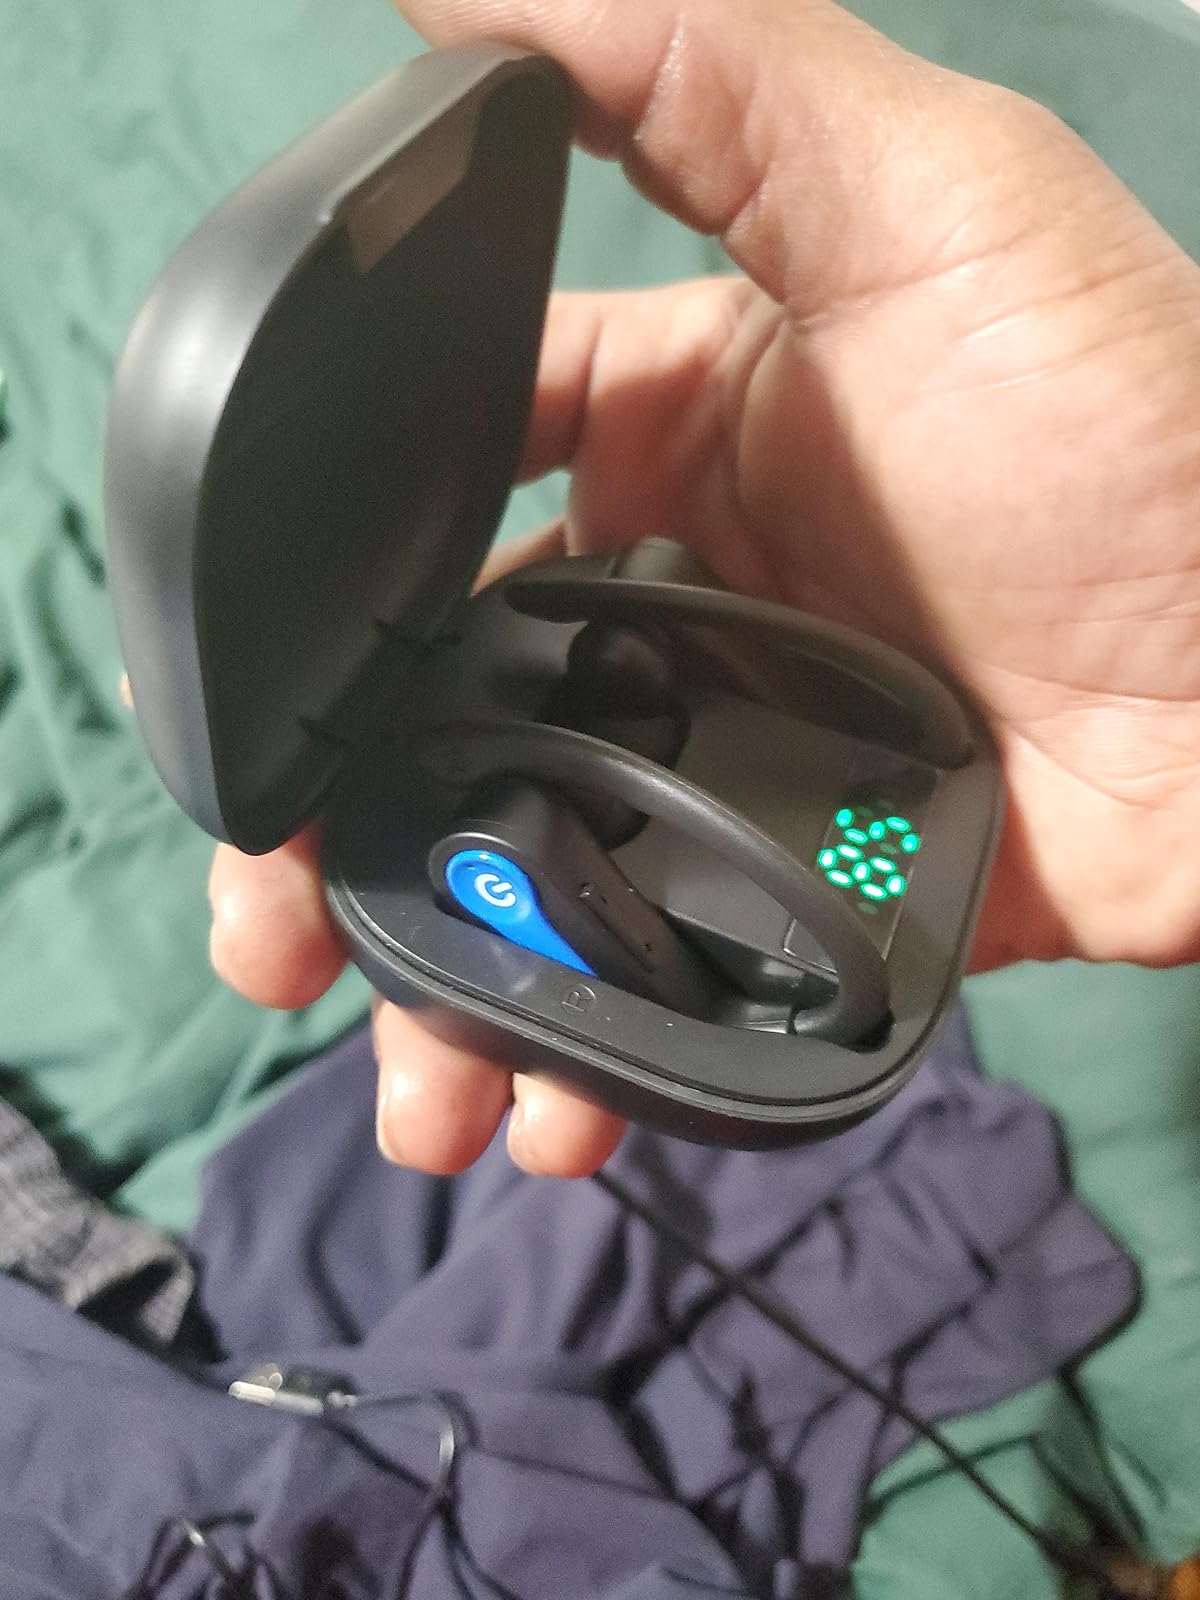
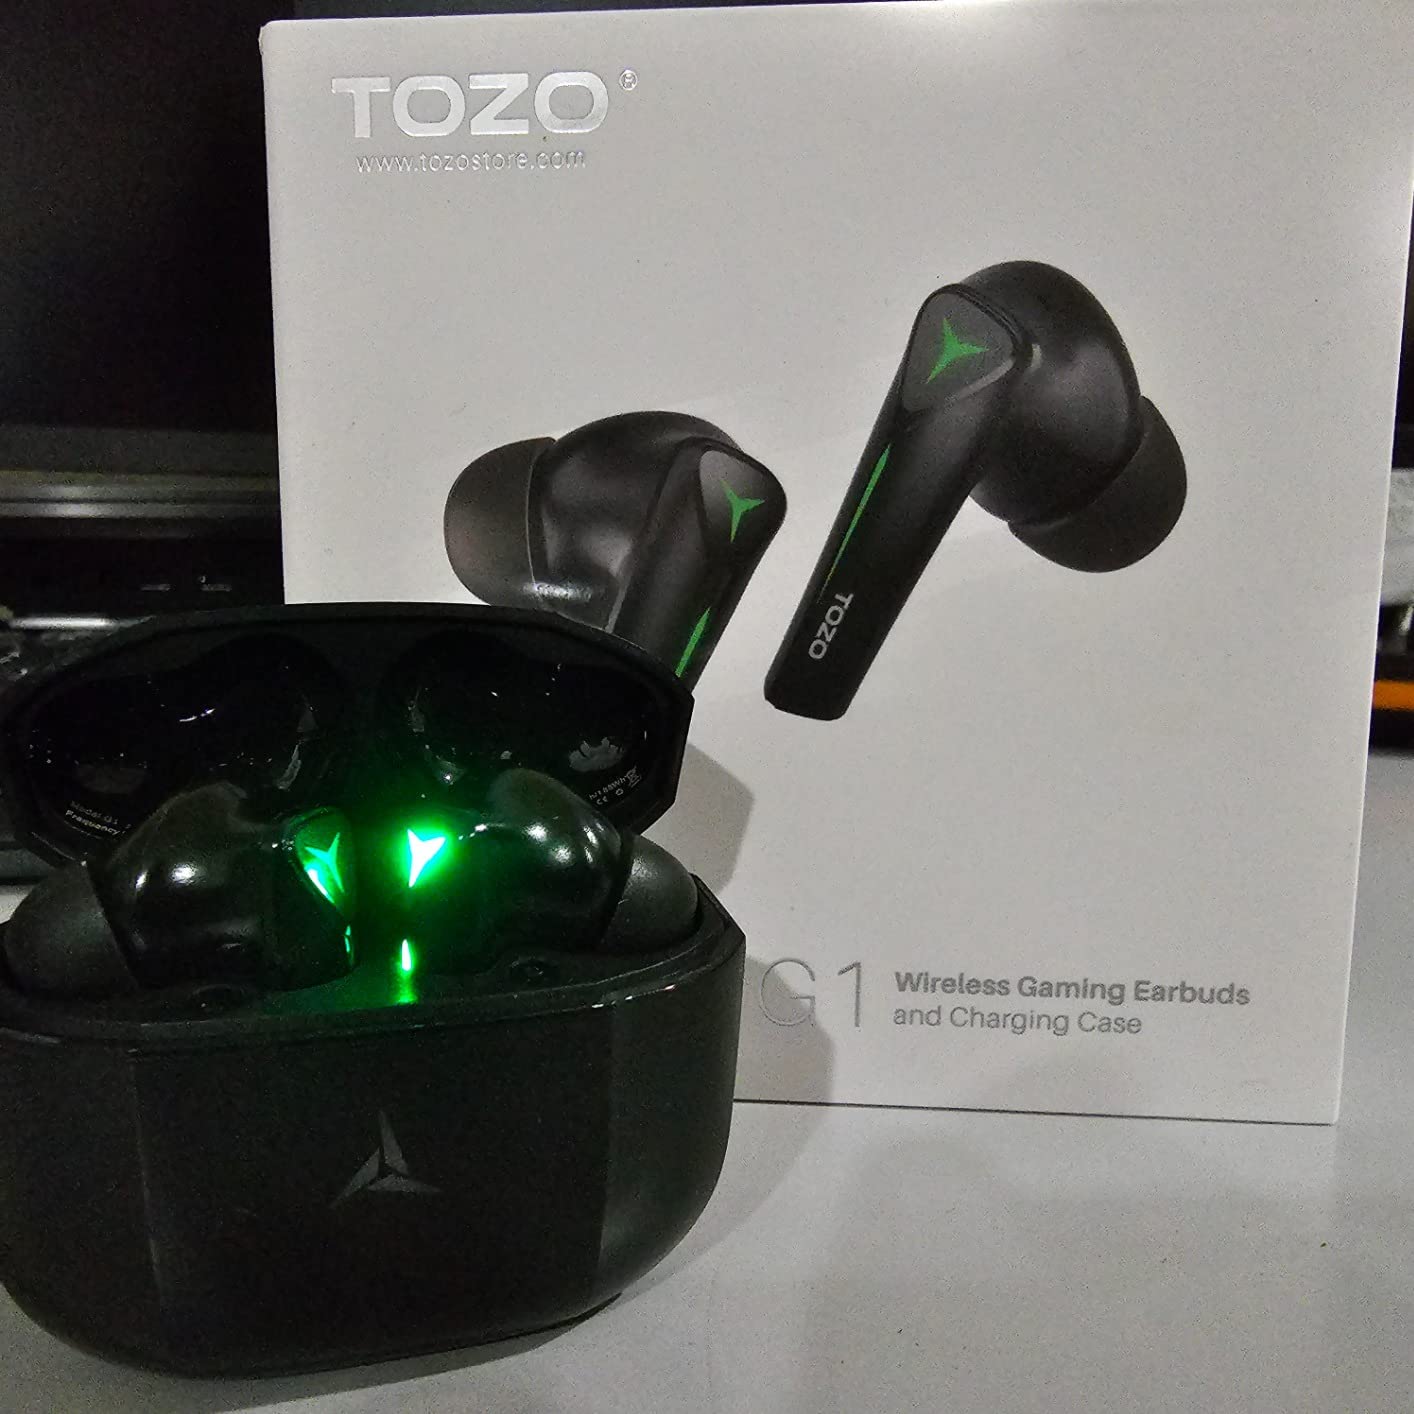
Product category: earbuds
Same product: no